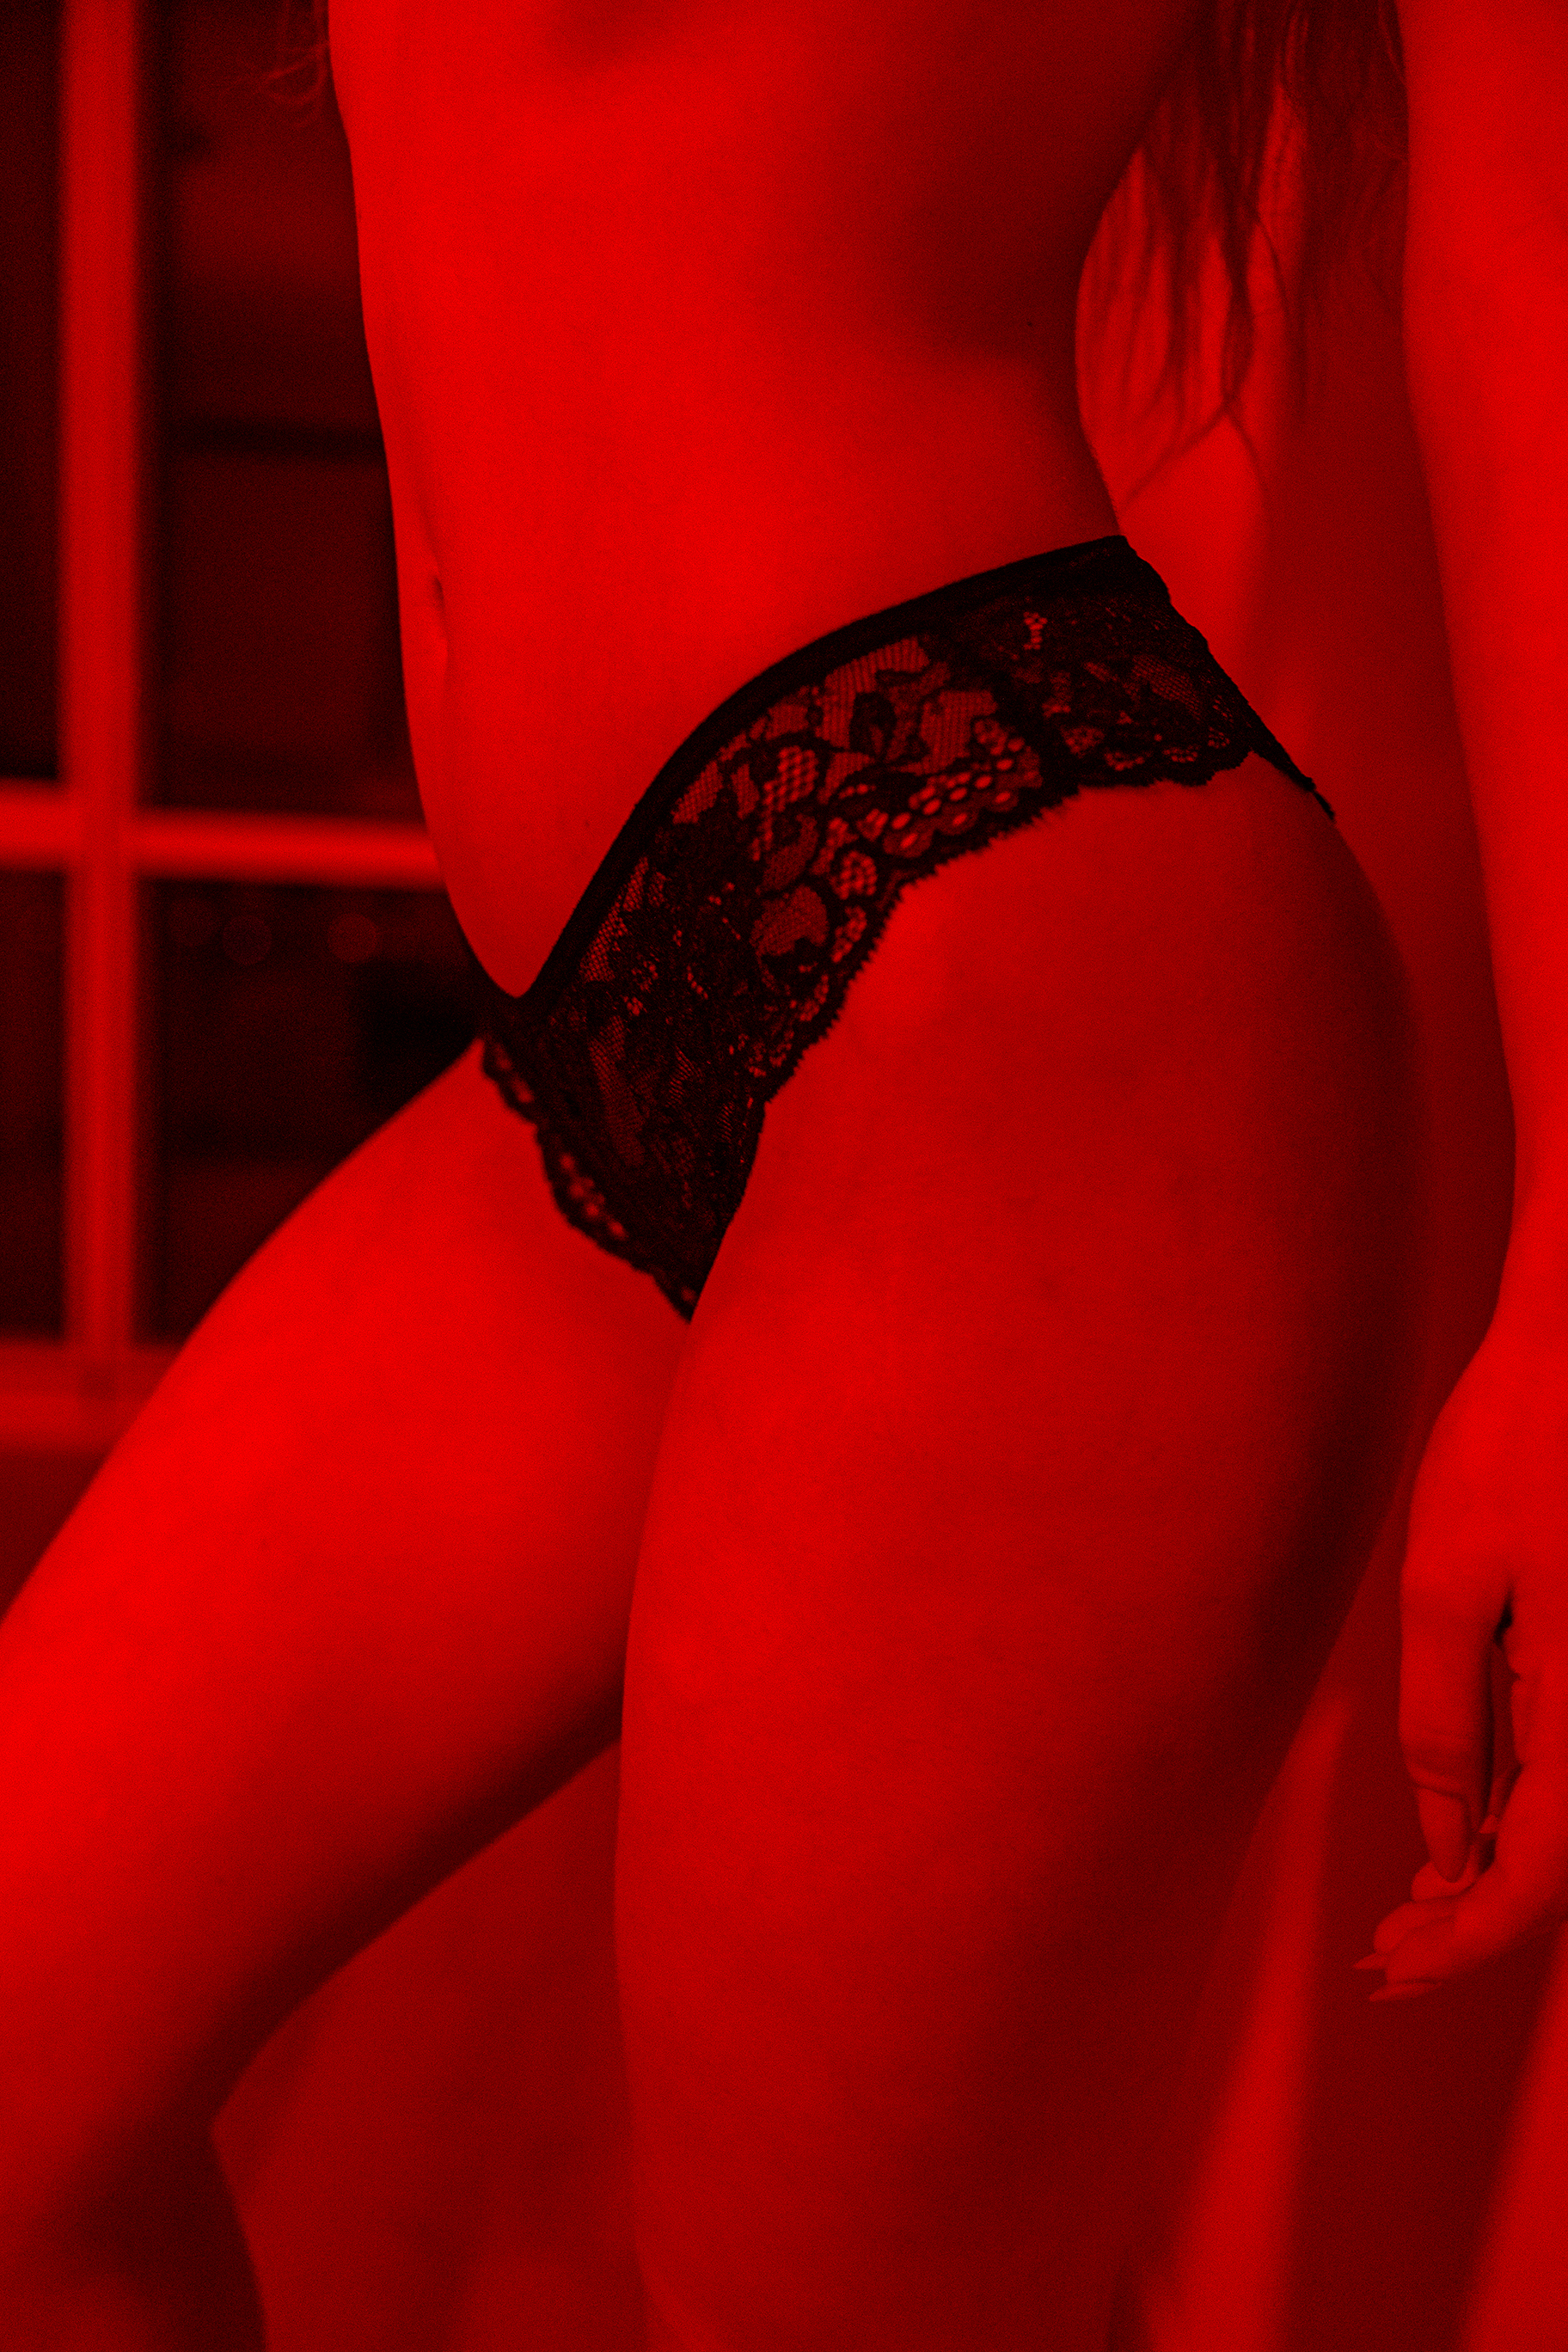
sexy, girl, nude, red, erotic, petal, Material property, sleeve, magenta, thigh, human leg, pattern, electric blue, event, carmine, fashion accessory, rose, rose family, flesh, peach, comfort, satin, rose order, room, undergarment, chest, still life photography, coquelicot, waist